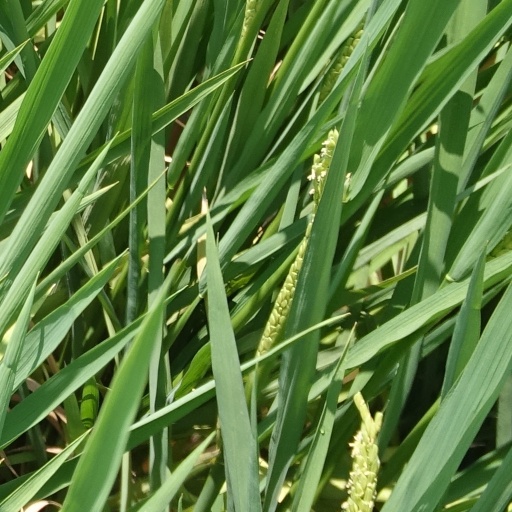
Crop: rice